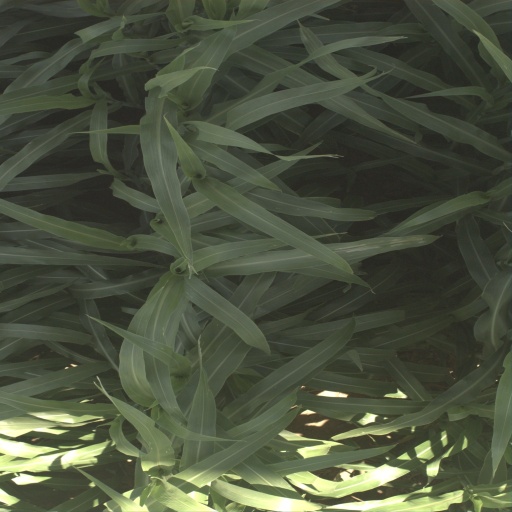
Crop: sorghum